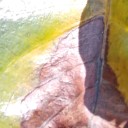
Label: Phoma